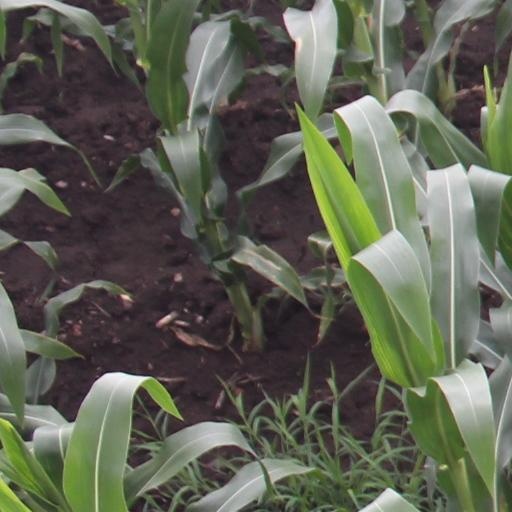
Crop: maize; corn